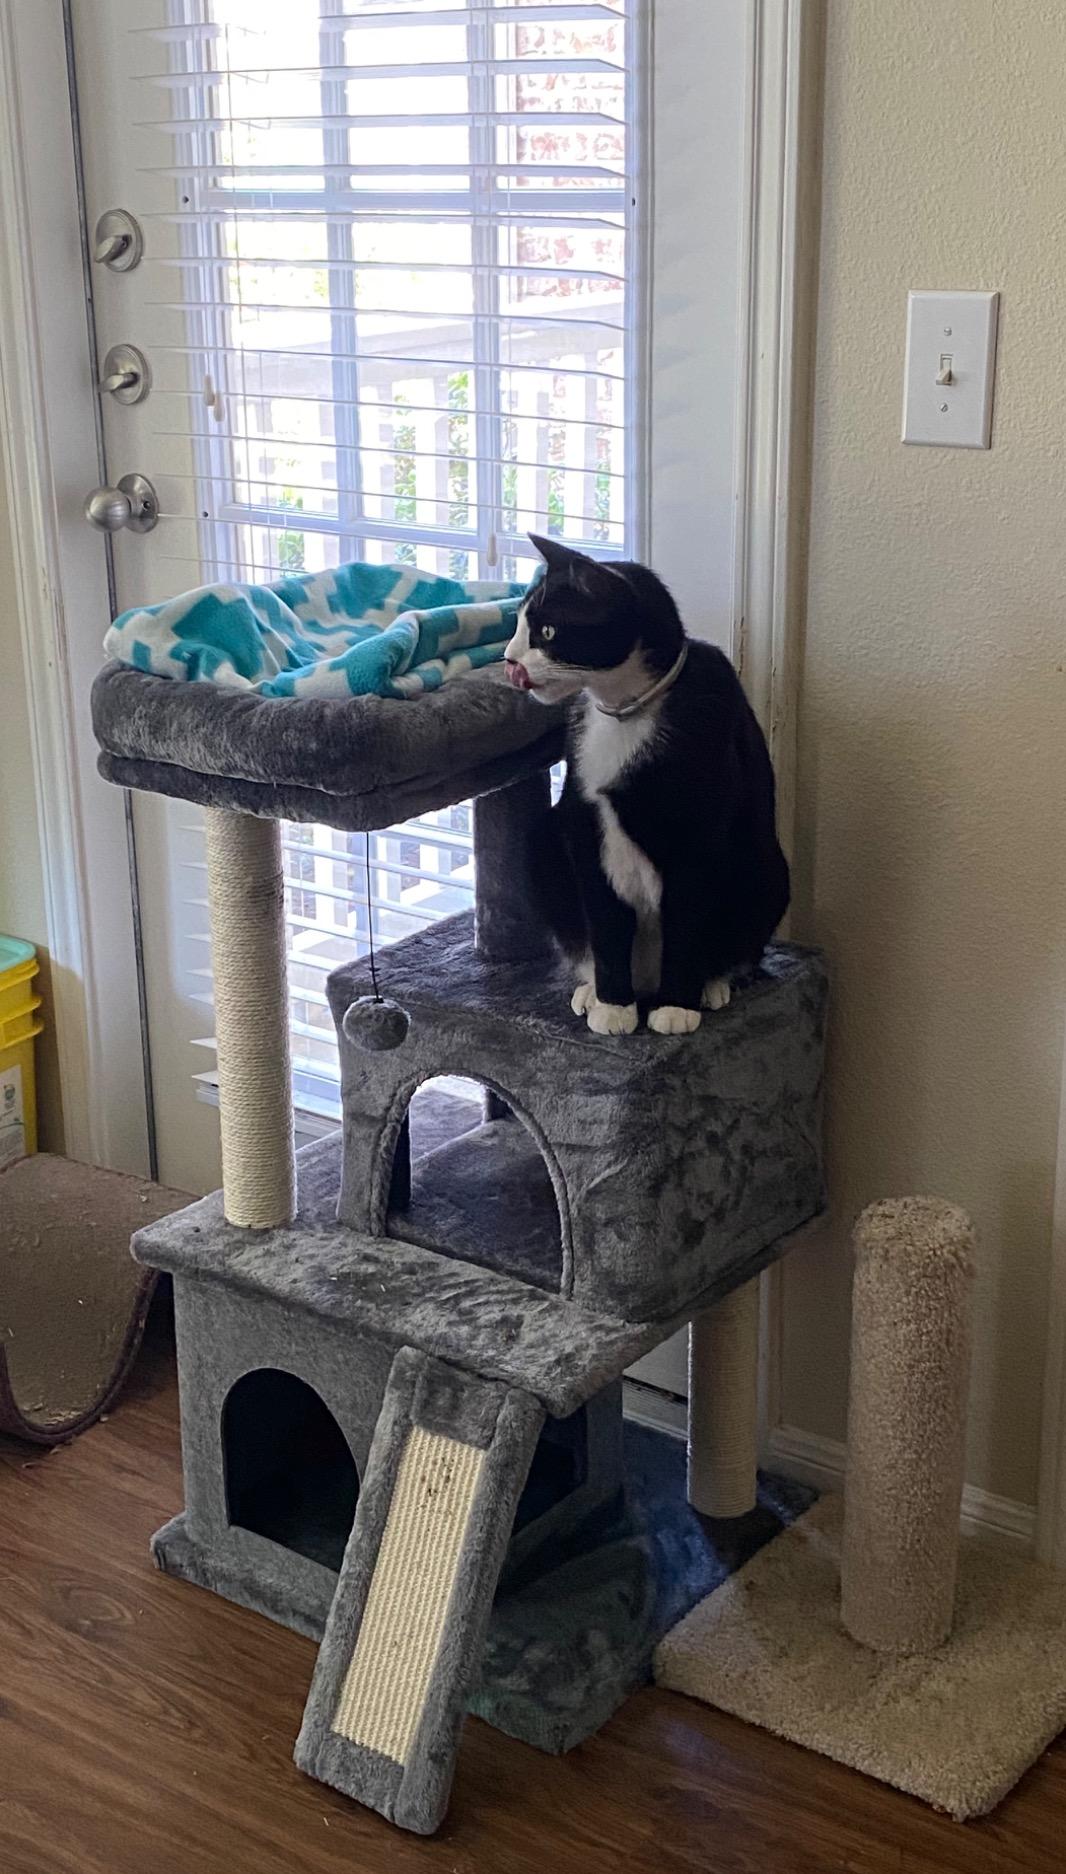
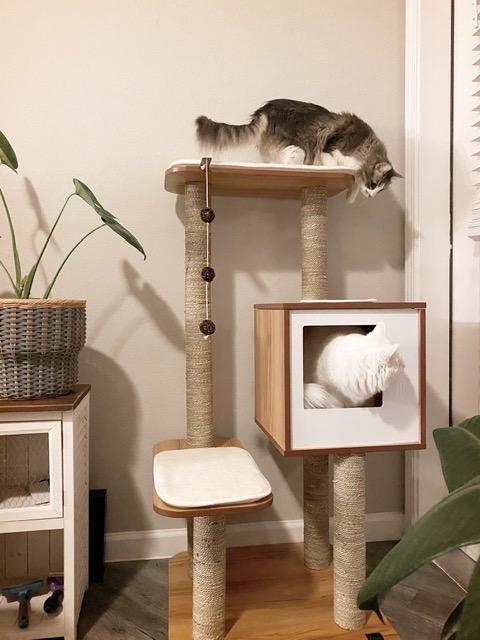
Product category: items_cat tree
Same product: no